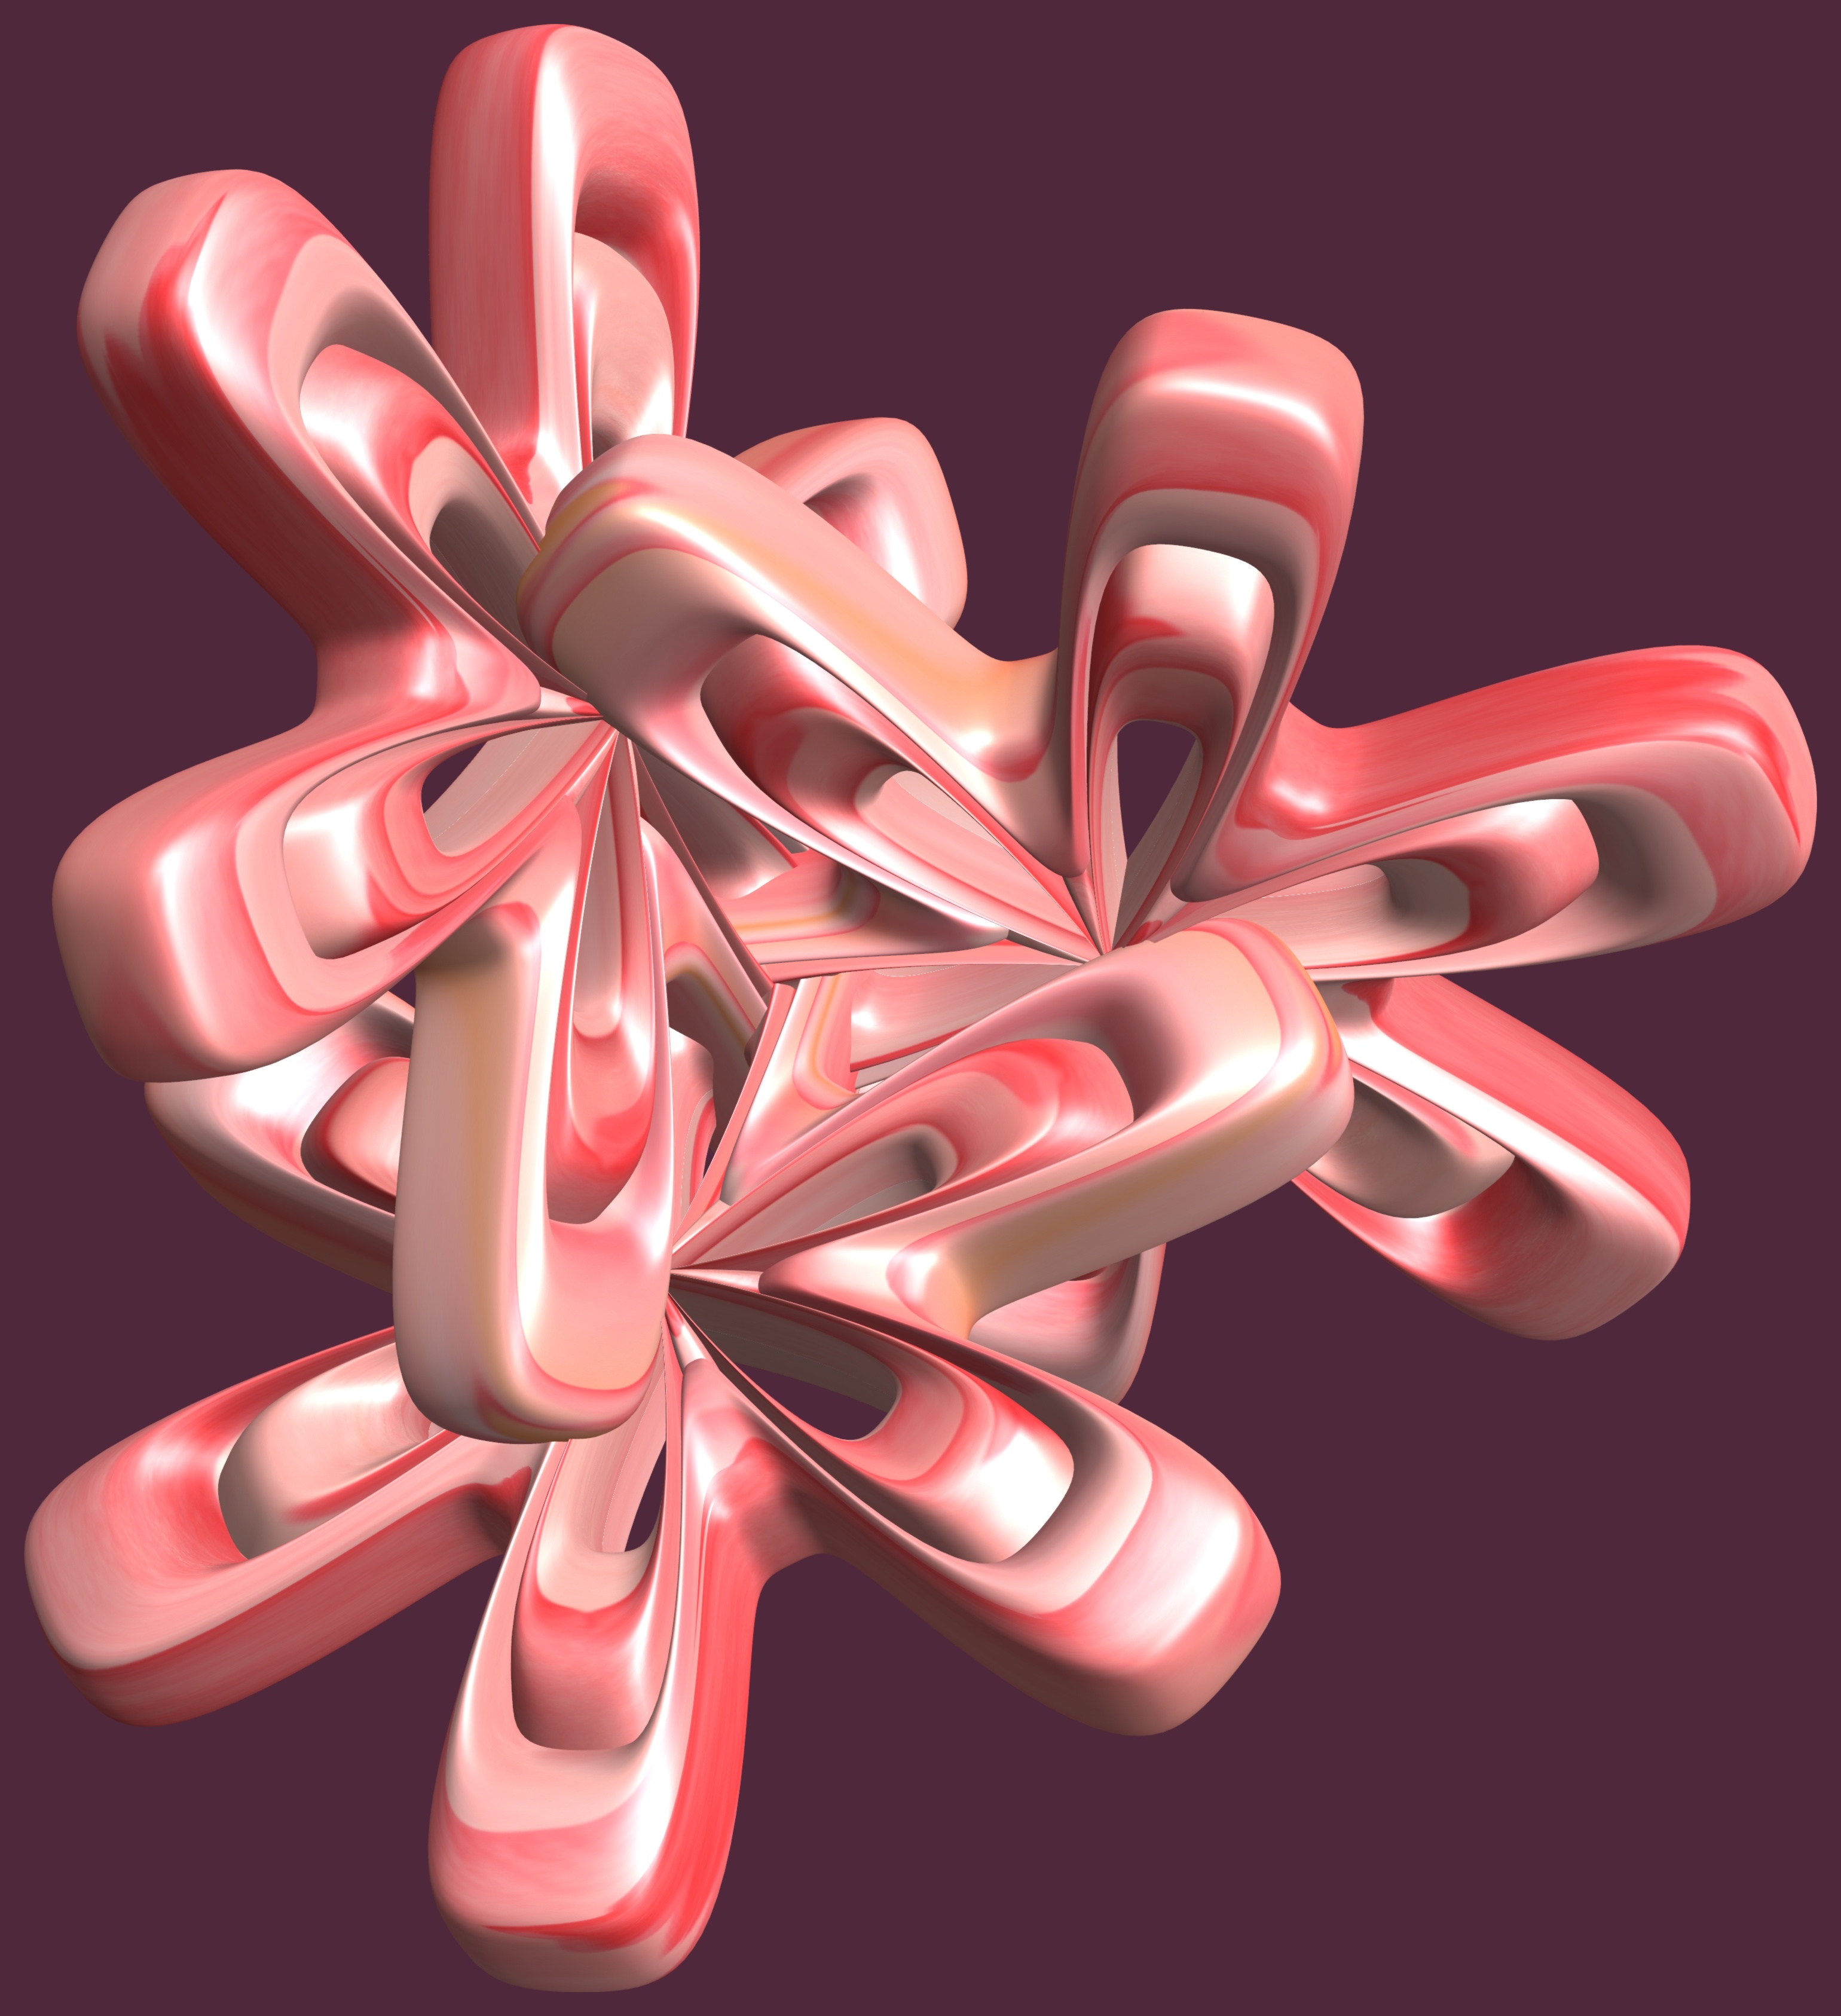
hand, structure, texture, petal, heart, pattern, finger, red, ear, pink, nail, font, art, illustration, design, symmetry, 3d, graphic, organ, torus, mathematica, cg, parametricplot3d, code, program, algorithm, mapping